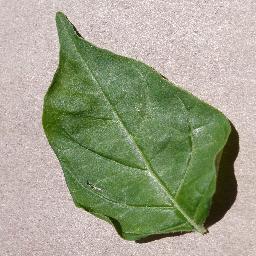
Label: Pepper,_bell___healthy